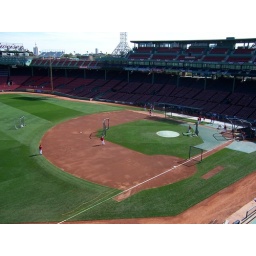
A peak down from the new seats on the roof in left...you know the ones with the giant coca-cola sign above it.